Congestion pricing

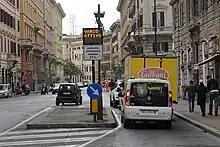
Rome's Traffic Limited Zone (ZTL) entry control point with automatic surveillance

The first implementation of such a scheme was Singapore Area Licensing Scheme in 1975, together with a comprehensive package of road pricing measures, stringent car ownership rules and improvements in mass transit. Thanks to technological advances in electronic toll collection, electronic detection, and video surveillance technology, collecting congestion fees has become easier. Singapore upgraded its system in 1998, and similar pricing schemes were implemented in Rome in 2001, London in 2003 with extensions in 2007; Stockholm in 2006, as a seven-month trial, and then on a permanent basis. In January 2008 Milan began a one-year trial program called Ecopass, charging low emission standard vehicles and exempting cleaner and alternative fuel vehicles. The Ecopass program was extended until December 31, 2011, and on January 16, 2012, was replaced by Area C, a trial program that converted the scheme from a pollution-charge to a congestion charge. The Gothenburg congestion tax was implemented in January 2013 and it was modeled after the Stockholm scheme.